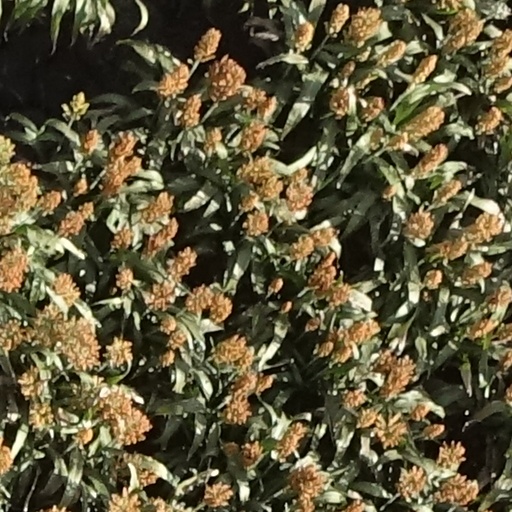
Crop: sorghum